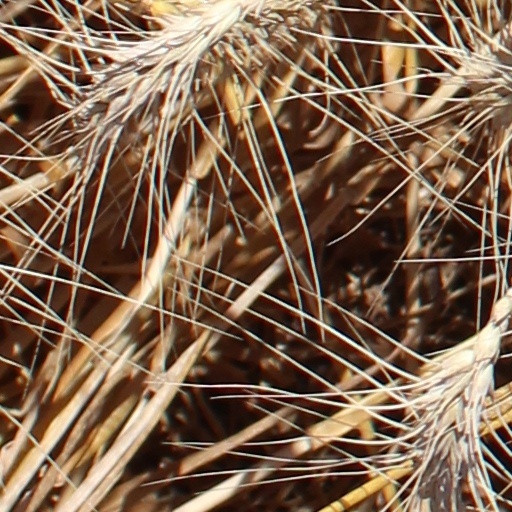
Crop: wheat